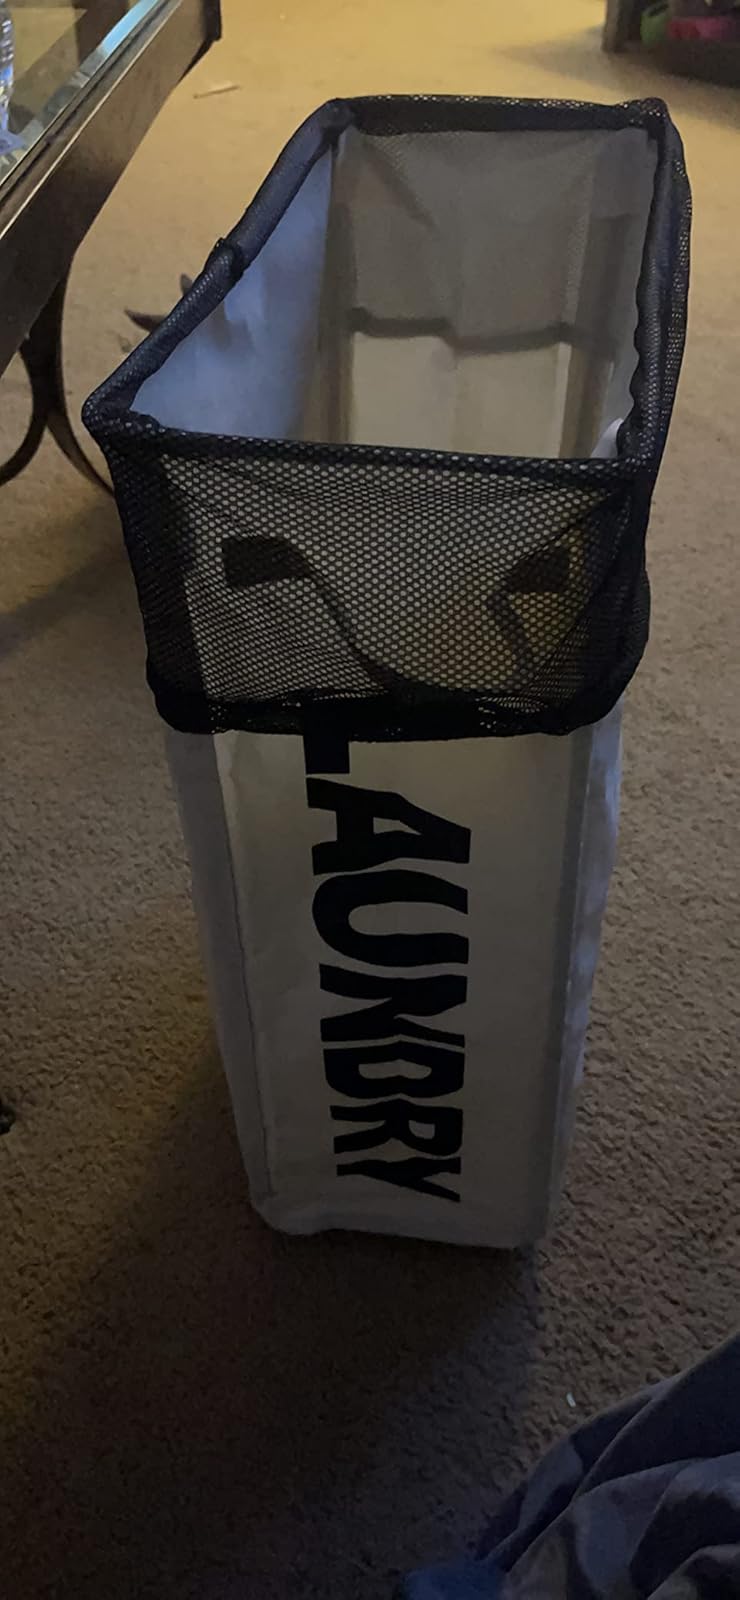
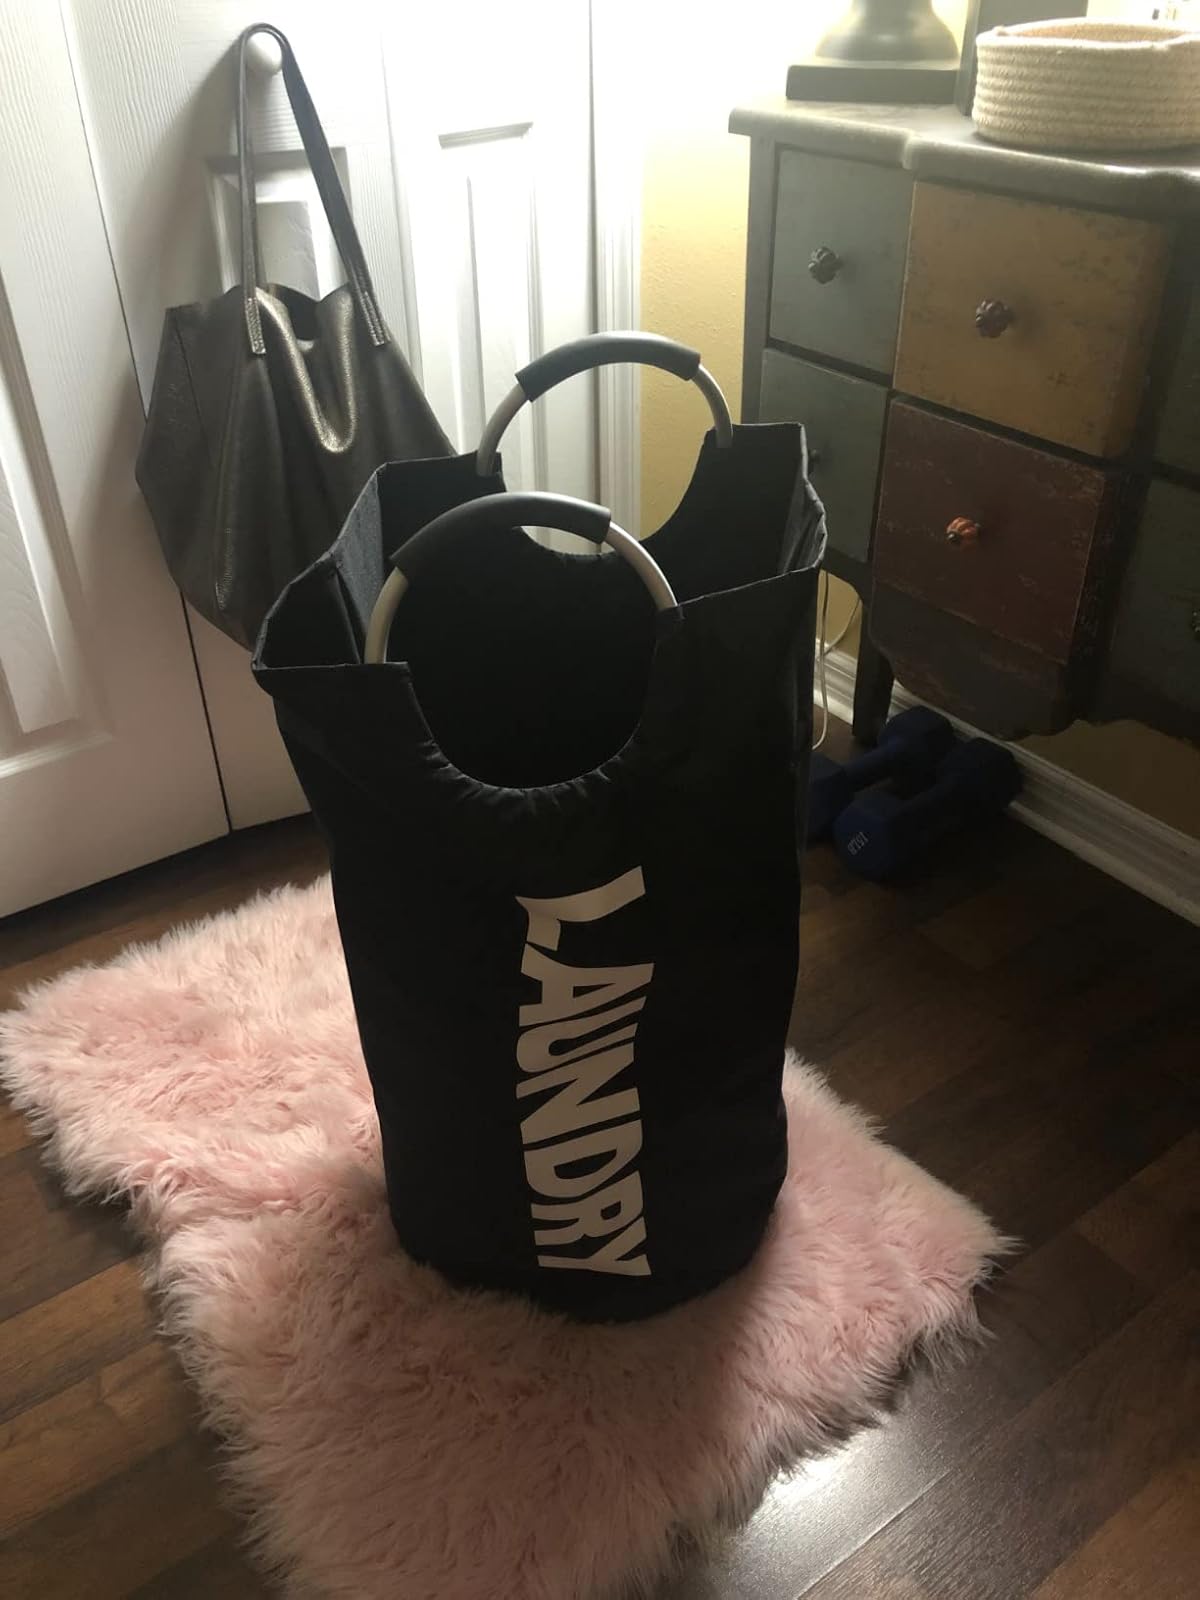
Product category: items_hamper
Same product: no